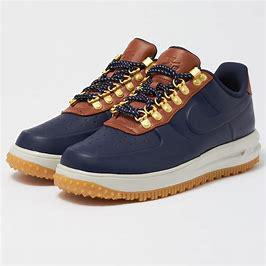
Brand: Nike
Model: Lunar Force 1 Duckboot